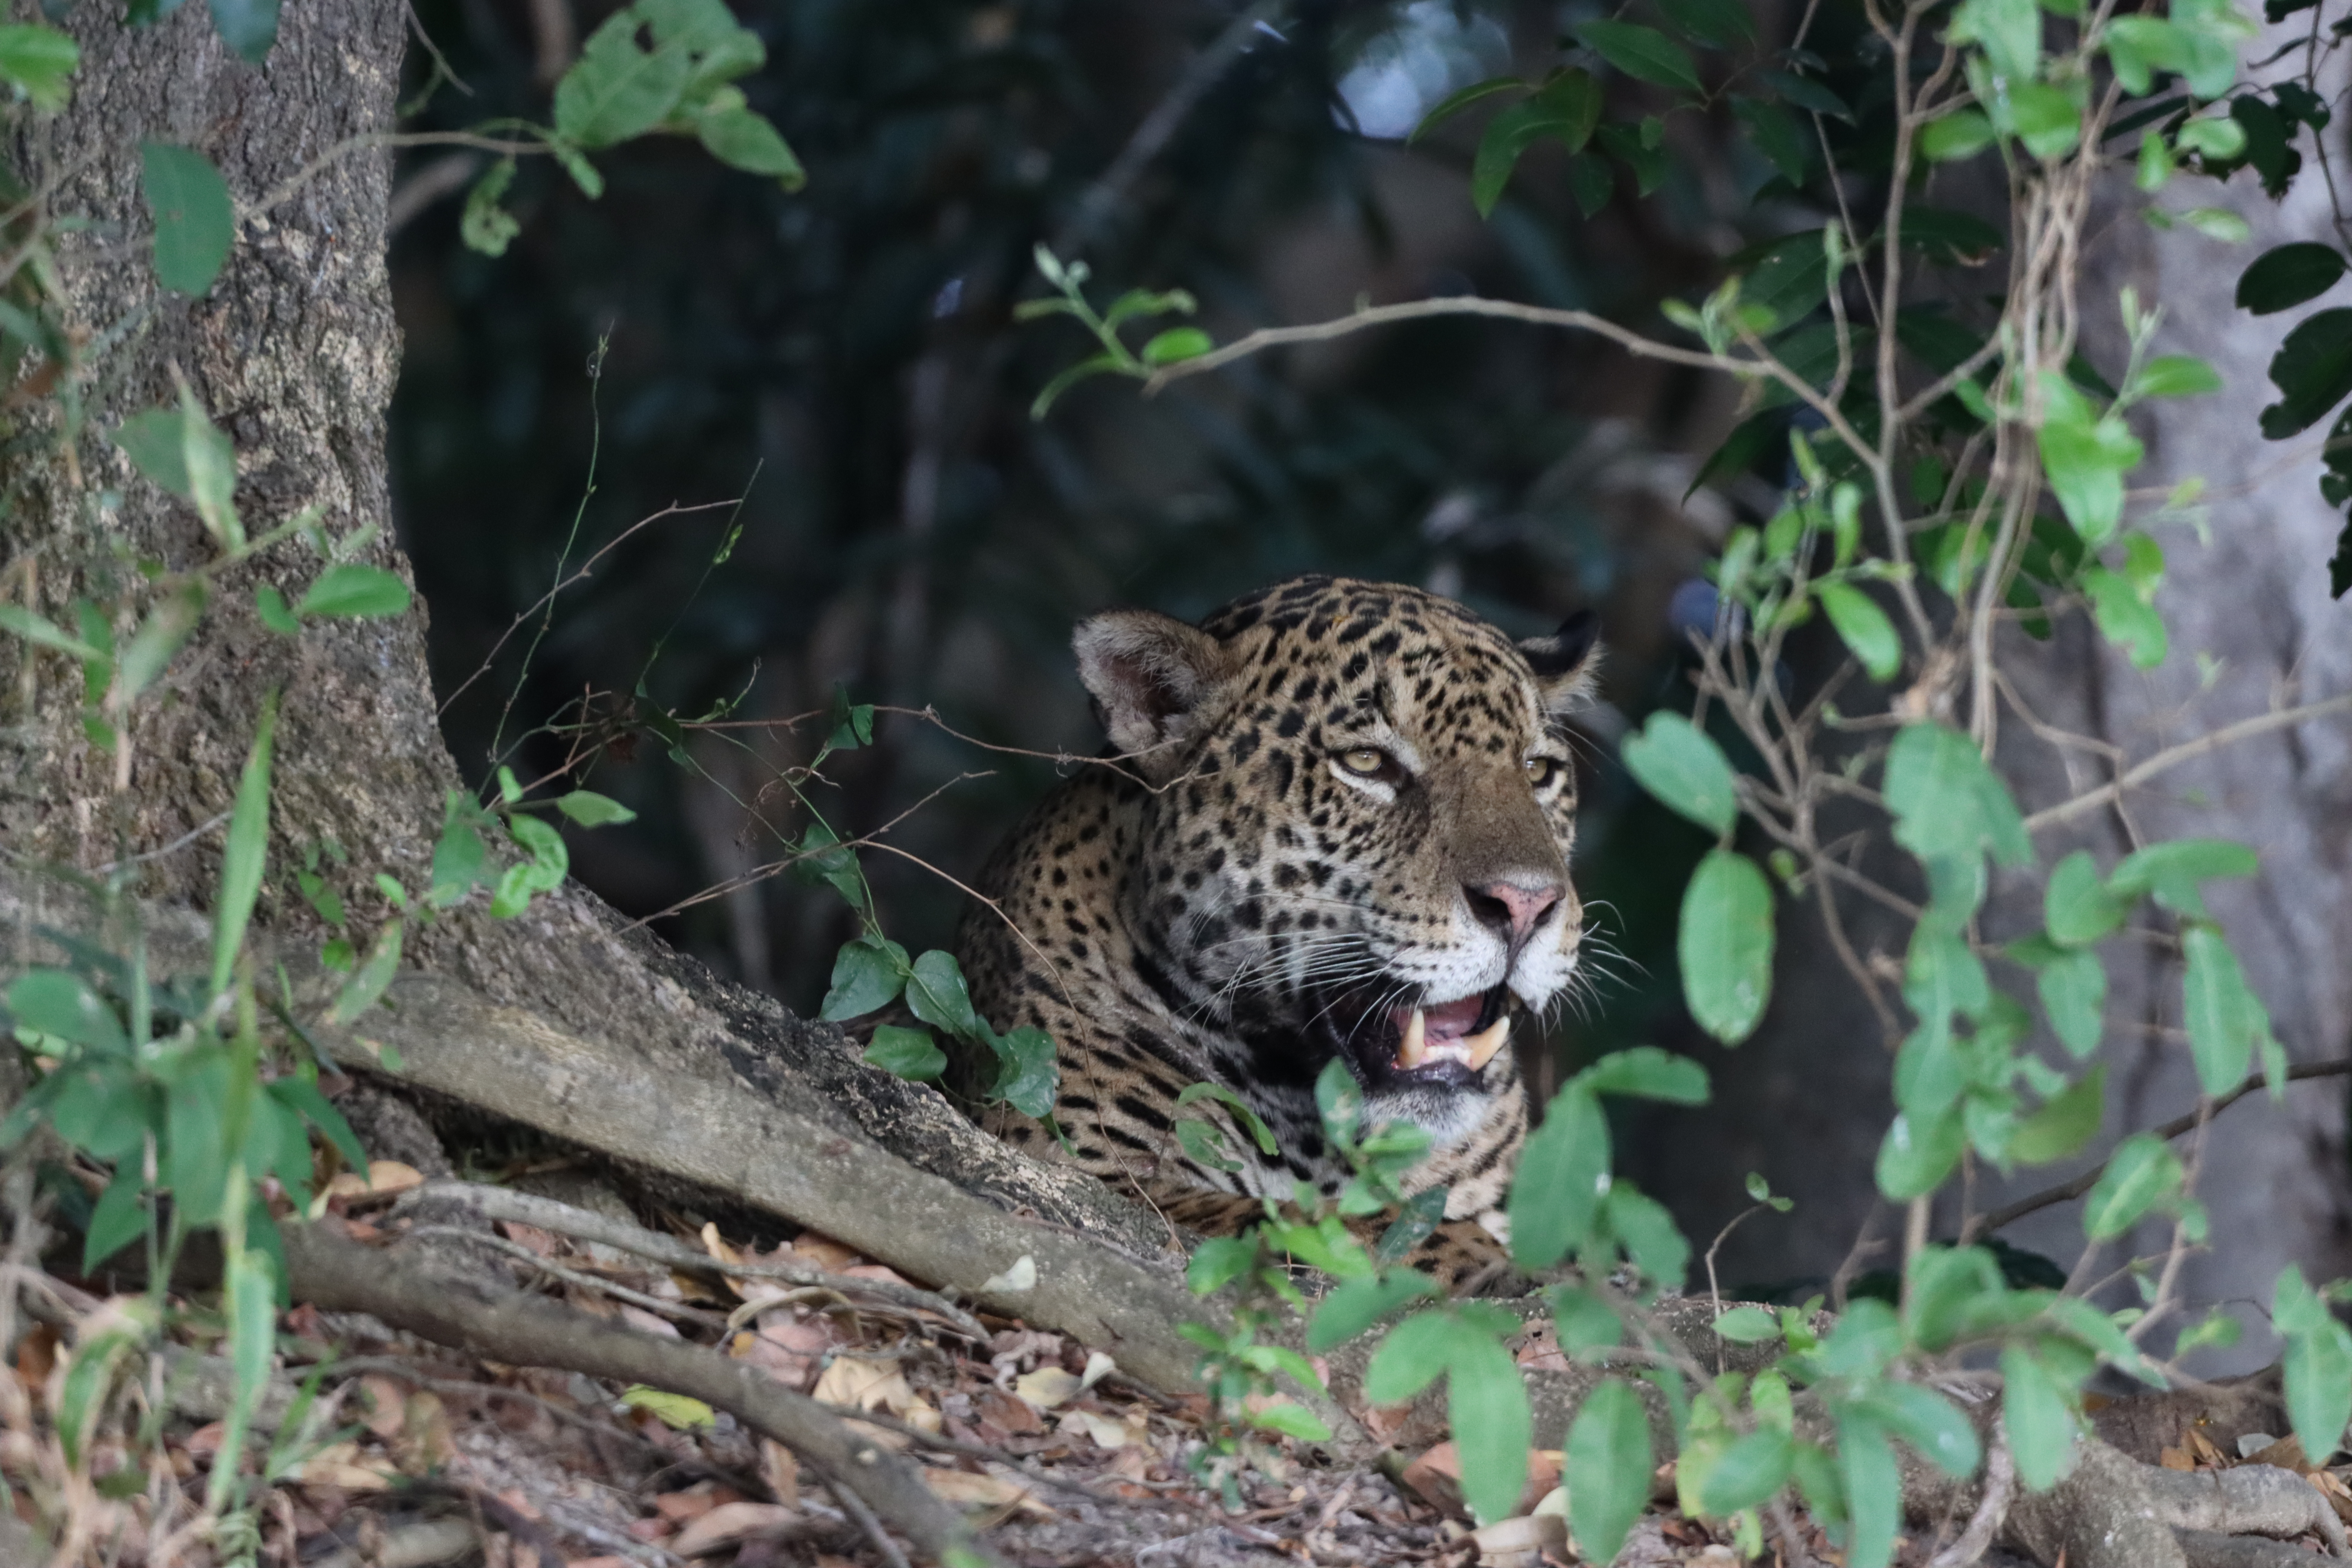
Jaguar: Bagua